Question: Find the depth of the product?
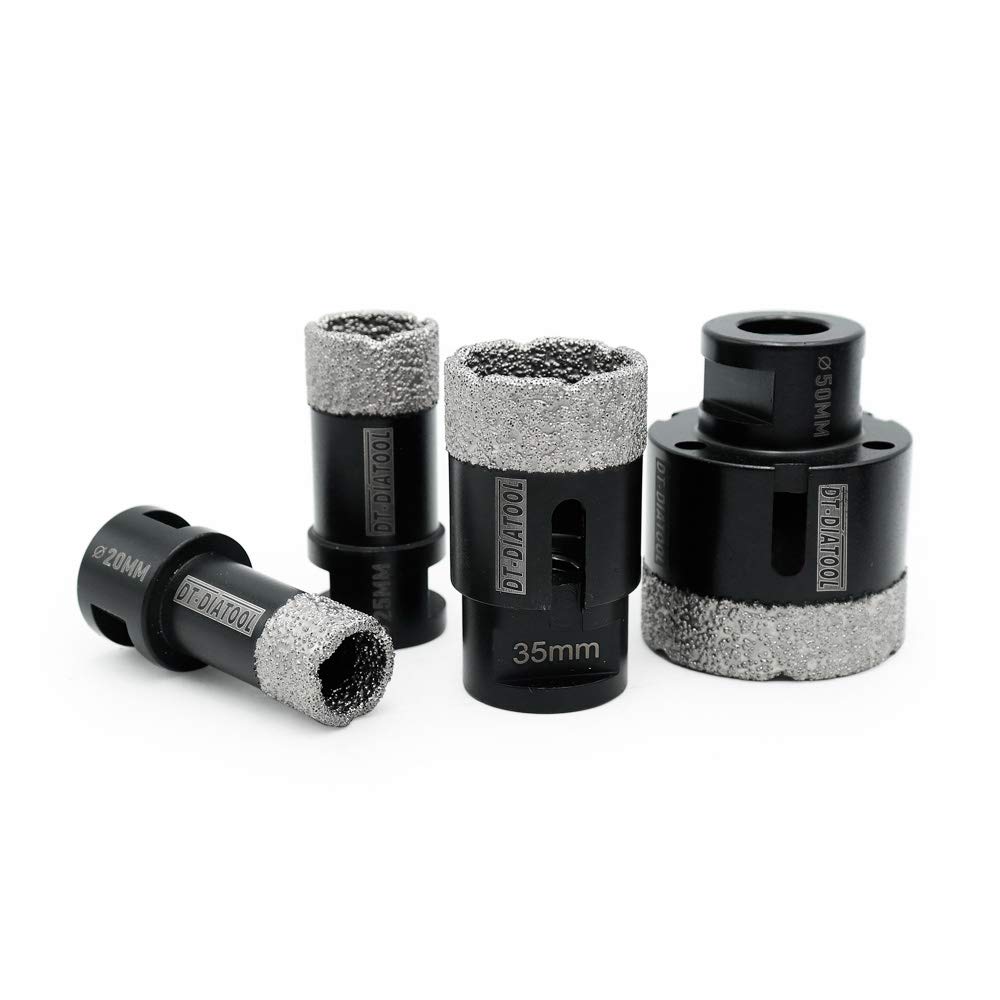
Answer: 50.0 millimetre